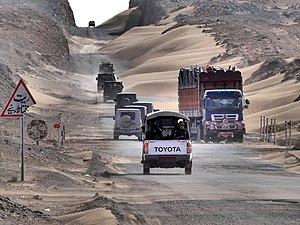
Le district de Chagai ou Chaghai est une subdivision administrative de l'ouest de la province du Baloutchistan au Pakistan. Essentiellement rural, le district est peuplé de quelque 230 000 habitants en 2017. Surtout pauvre et isolé, la population vit de l’activité minière ainsi que de l'agriculture malgré un climat aride. Les habitants sont majoritairement baloutches.